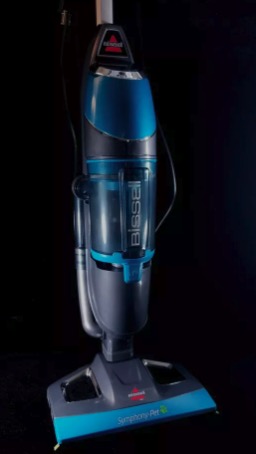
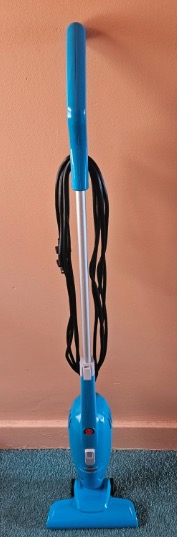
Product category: items_vacuum
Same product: no